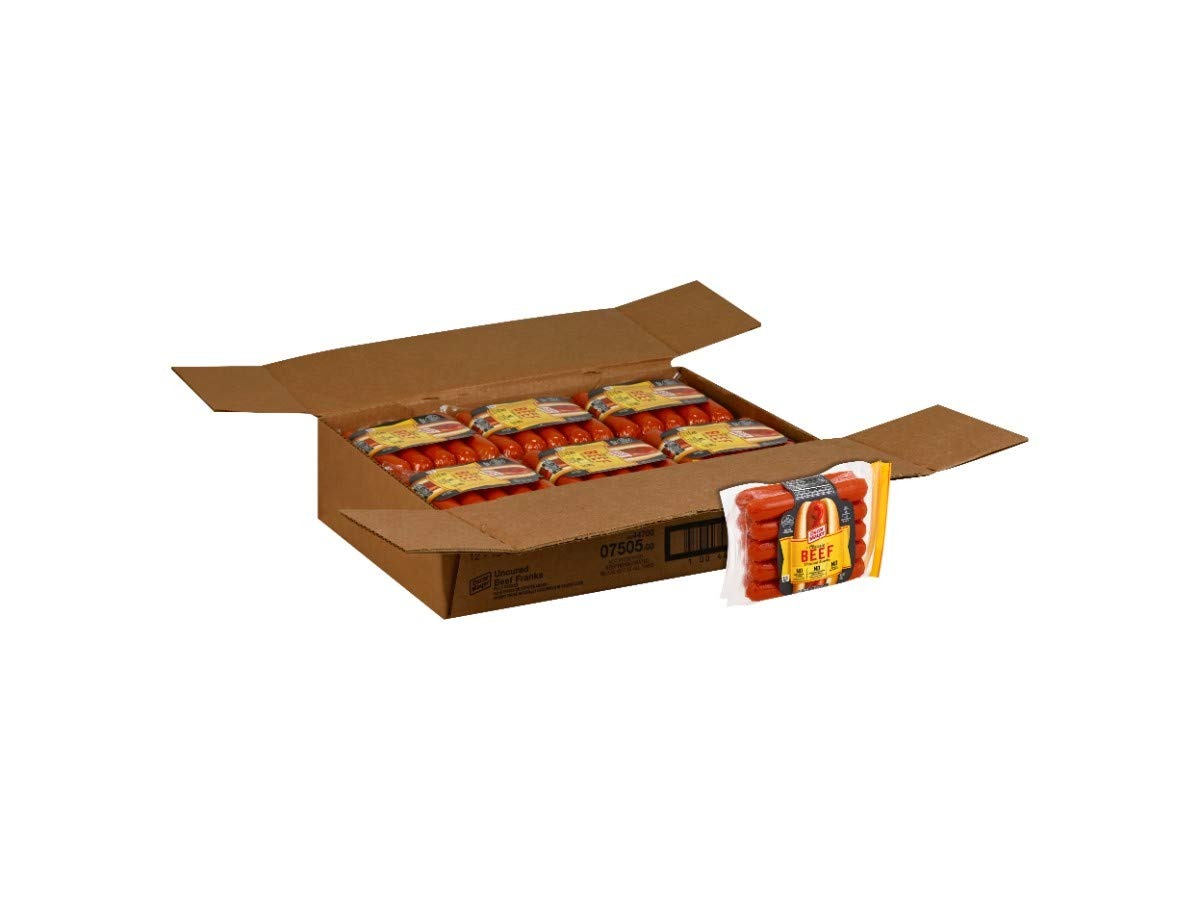
Item Name: Oscar Mayer Franks Beef, 15 Ounce -- 12 per case.
Value: 12.0
Unit: Count

Price: 4.885